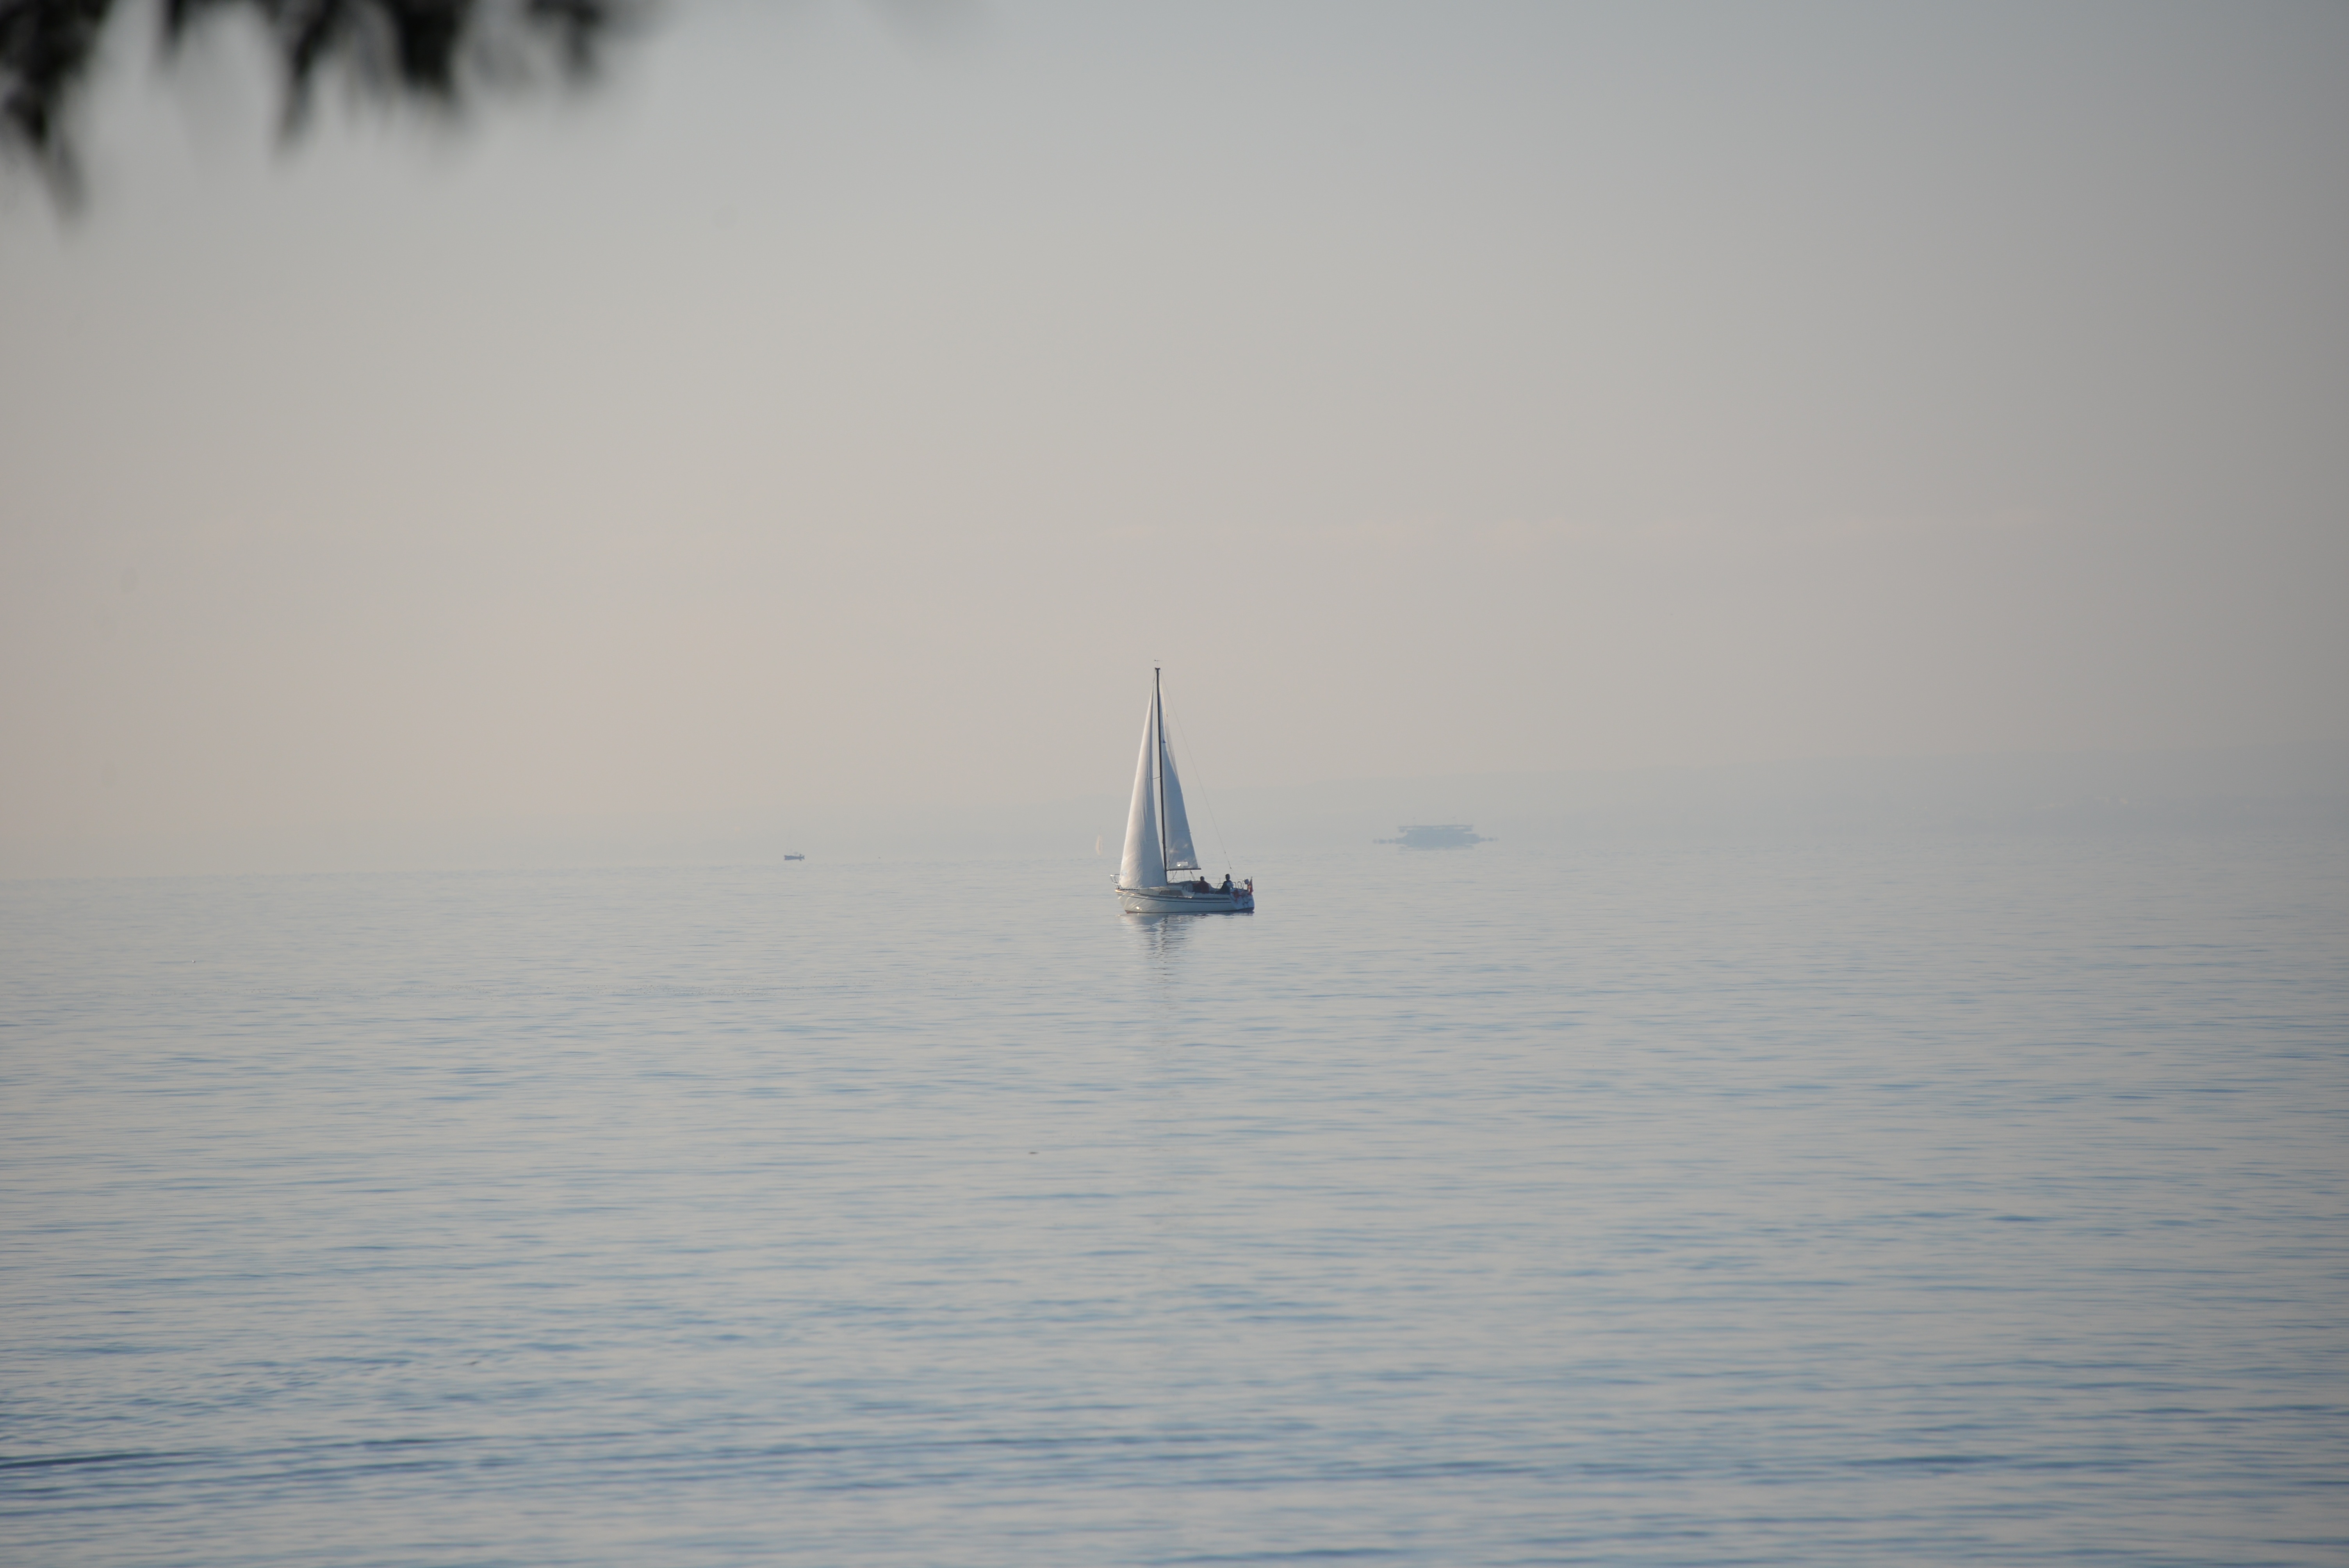
sea, water, nature, ocean, horizon, fog, boat, morning, wave, lake, reflection, vehicle, sailing, bay, rest, sailboat, fog bank, sail, watercraft, atmospheric phenomenon